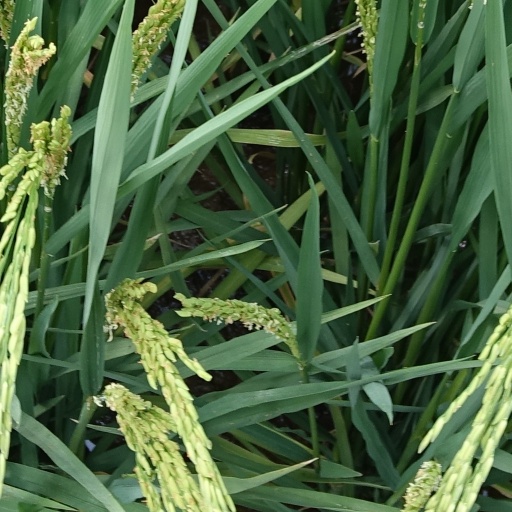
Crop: rice